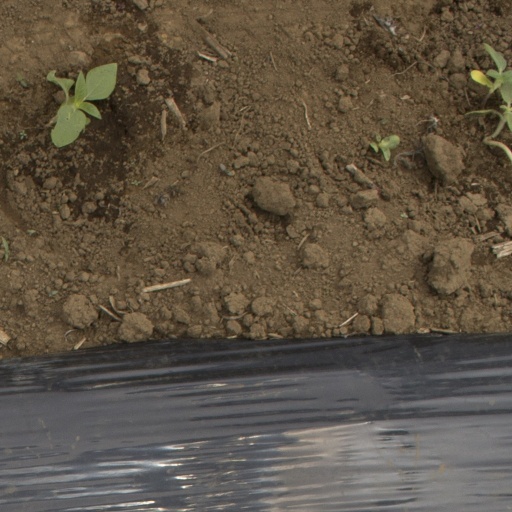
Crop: Jerusalem artichoke